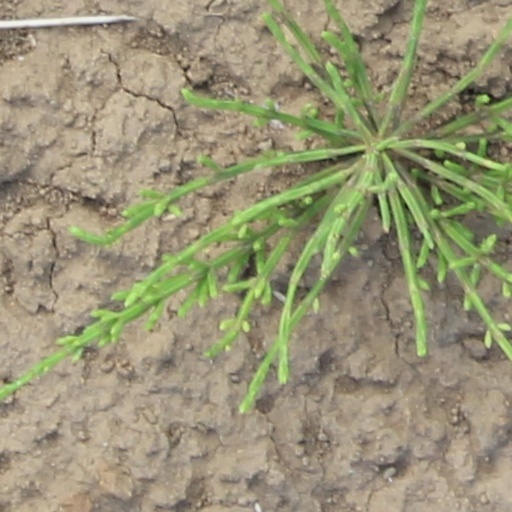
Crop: wheat